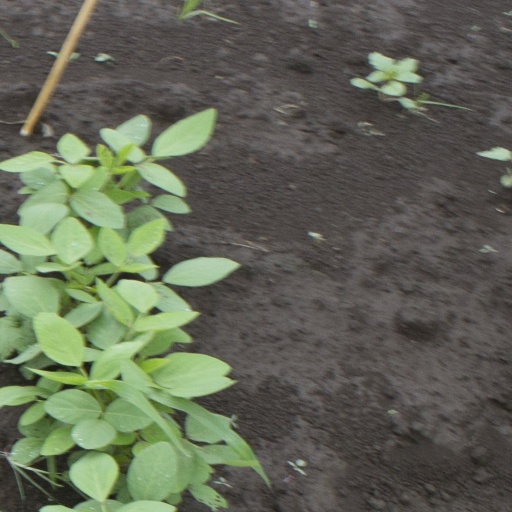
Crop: soybean